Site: brandenburg
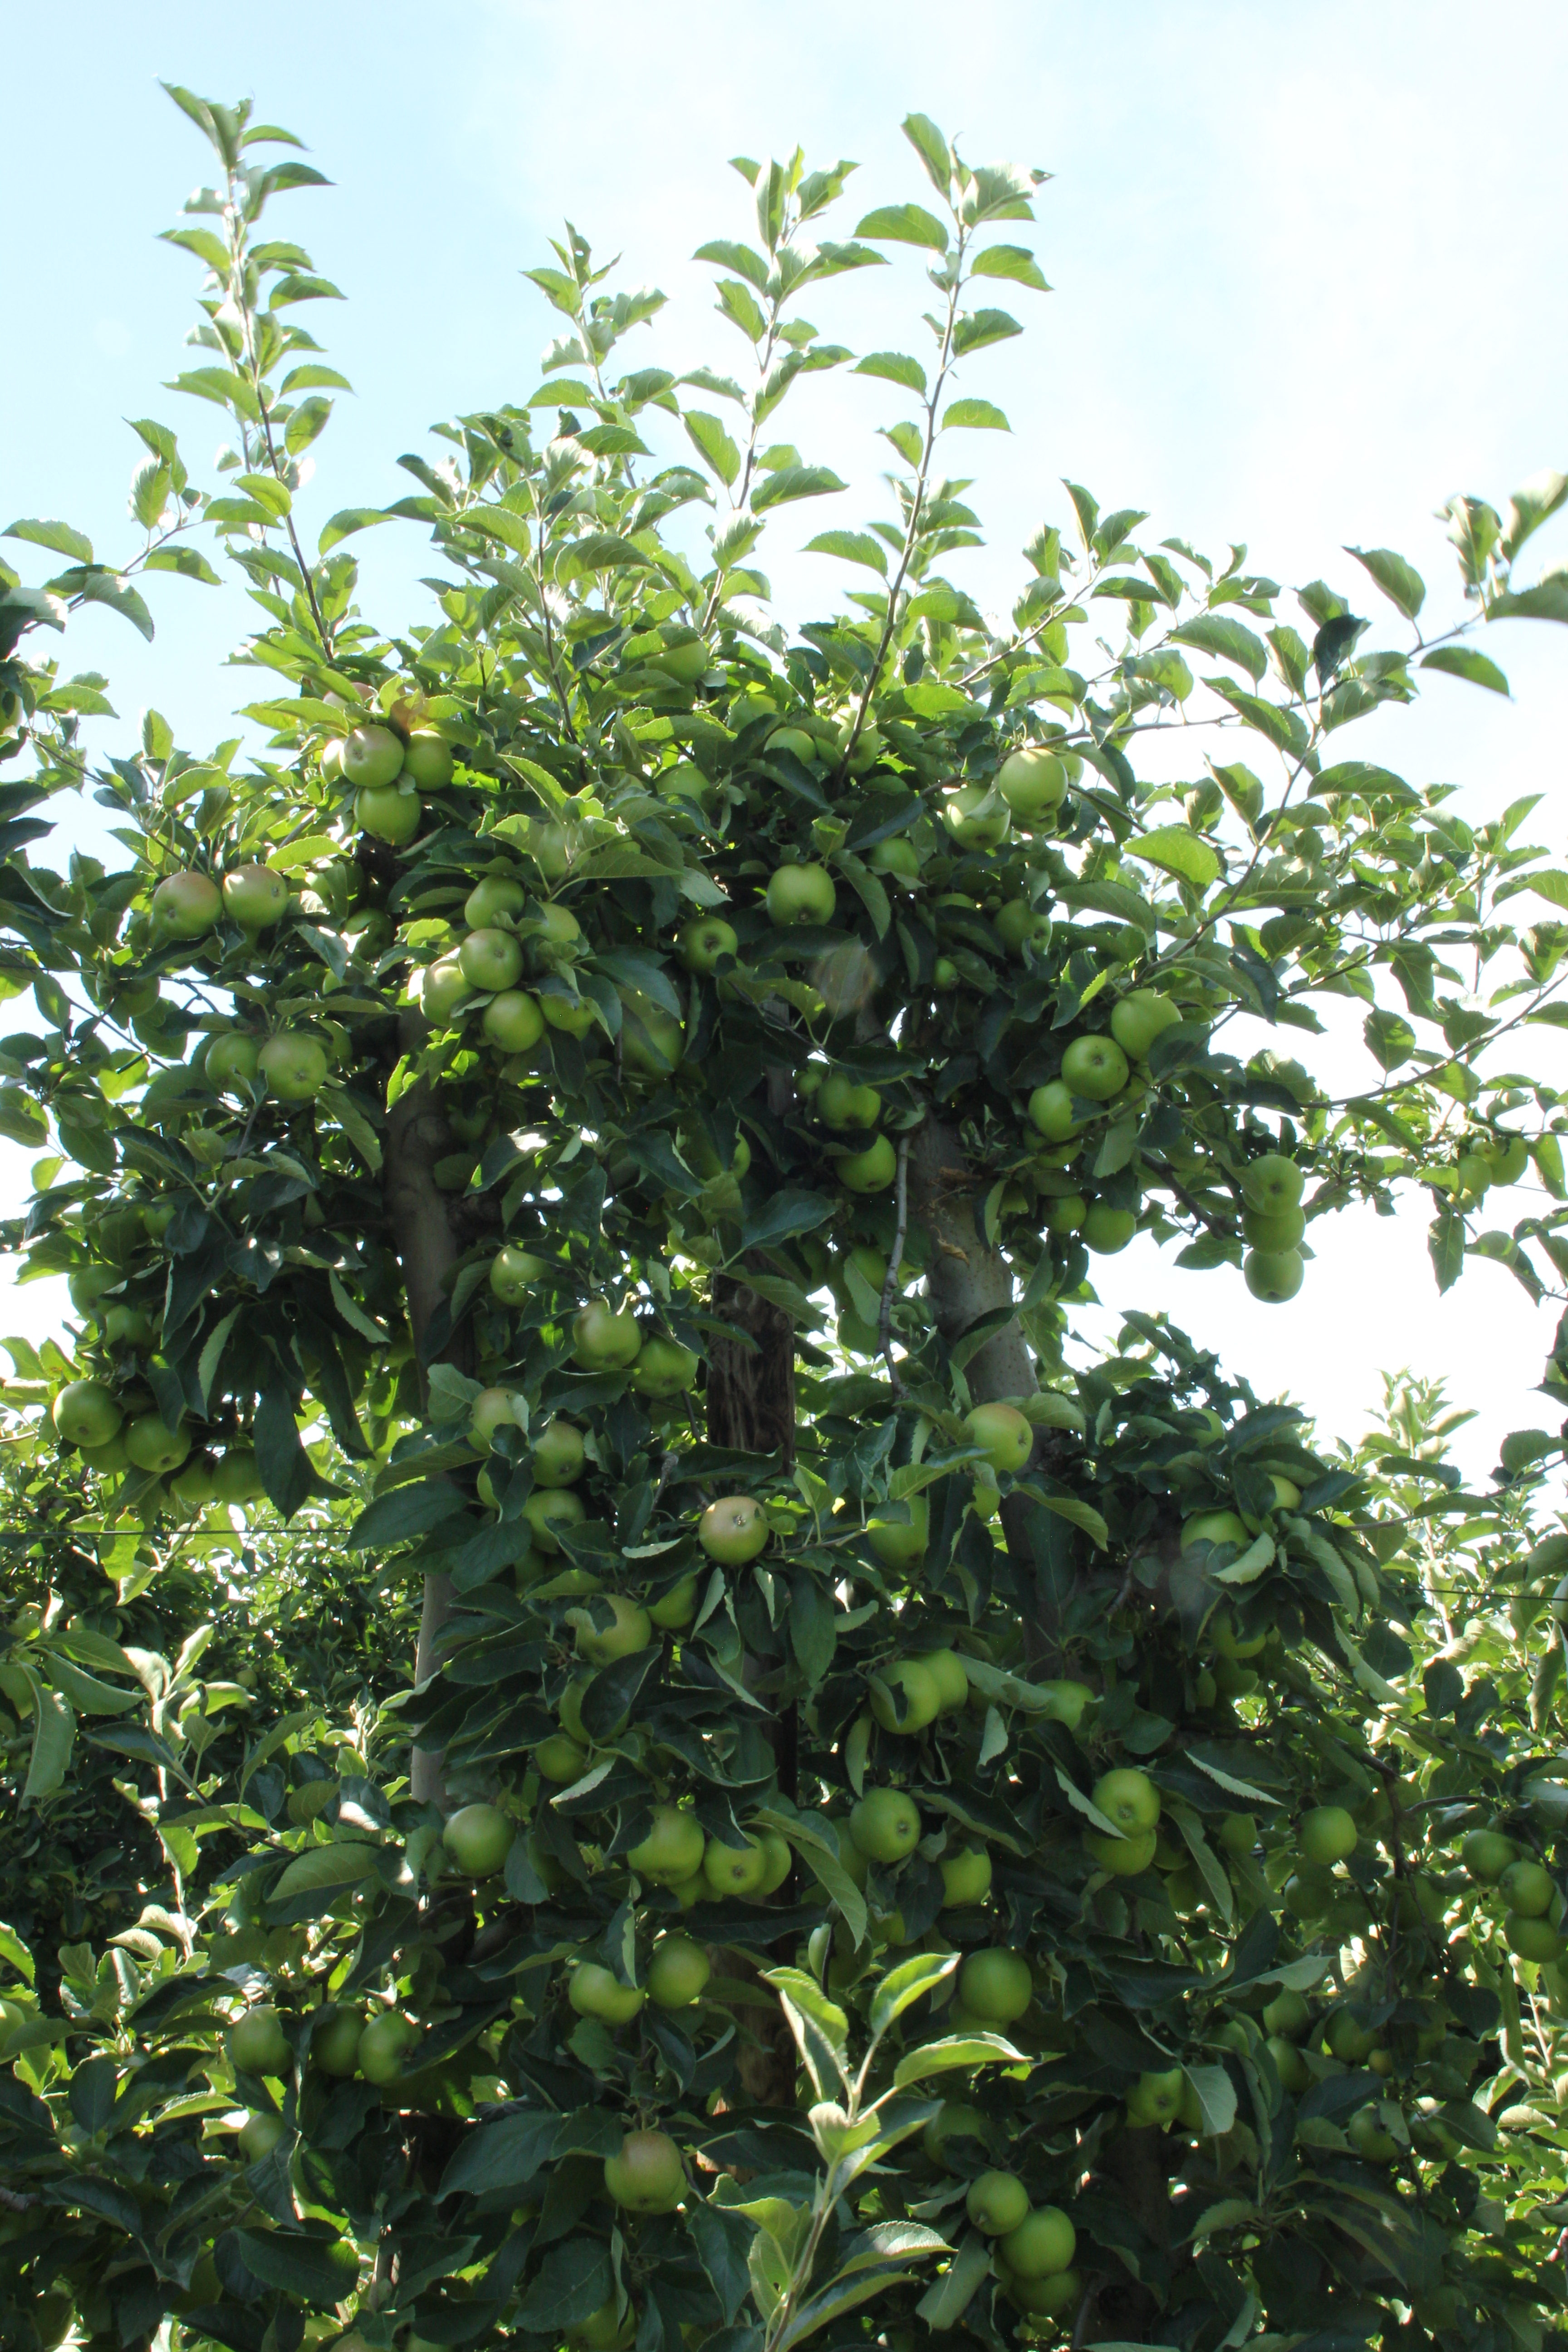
Growth stage (BBCH 77): Development of fruit